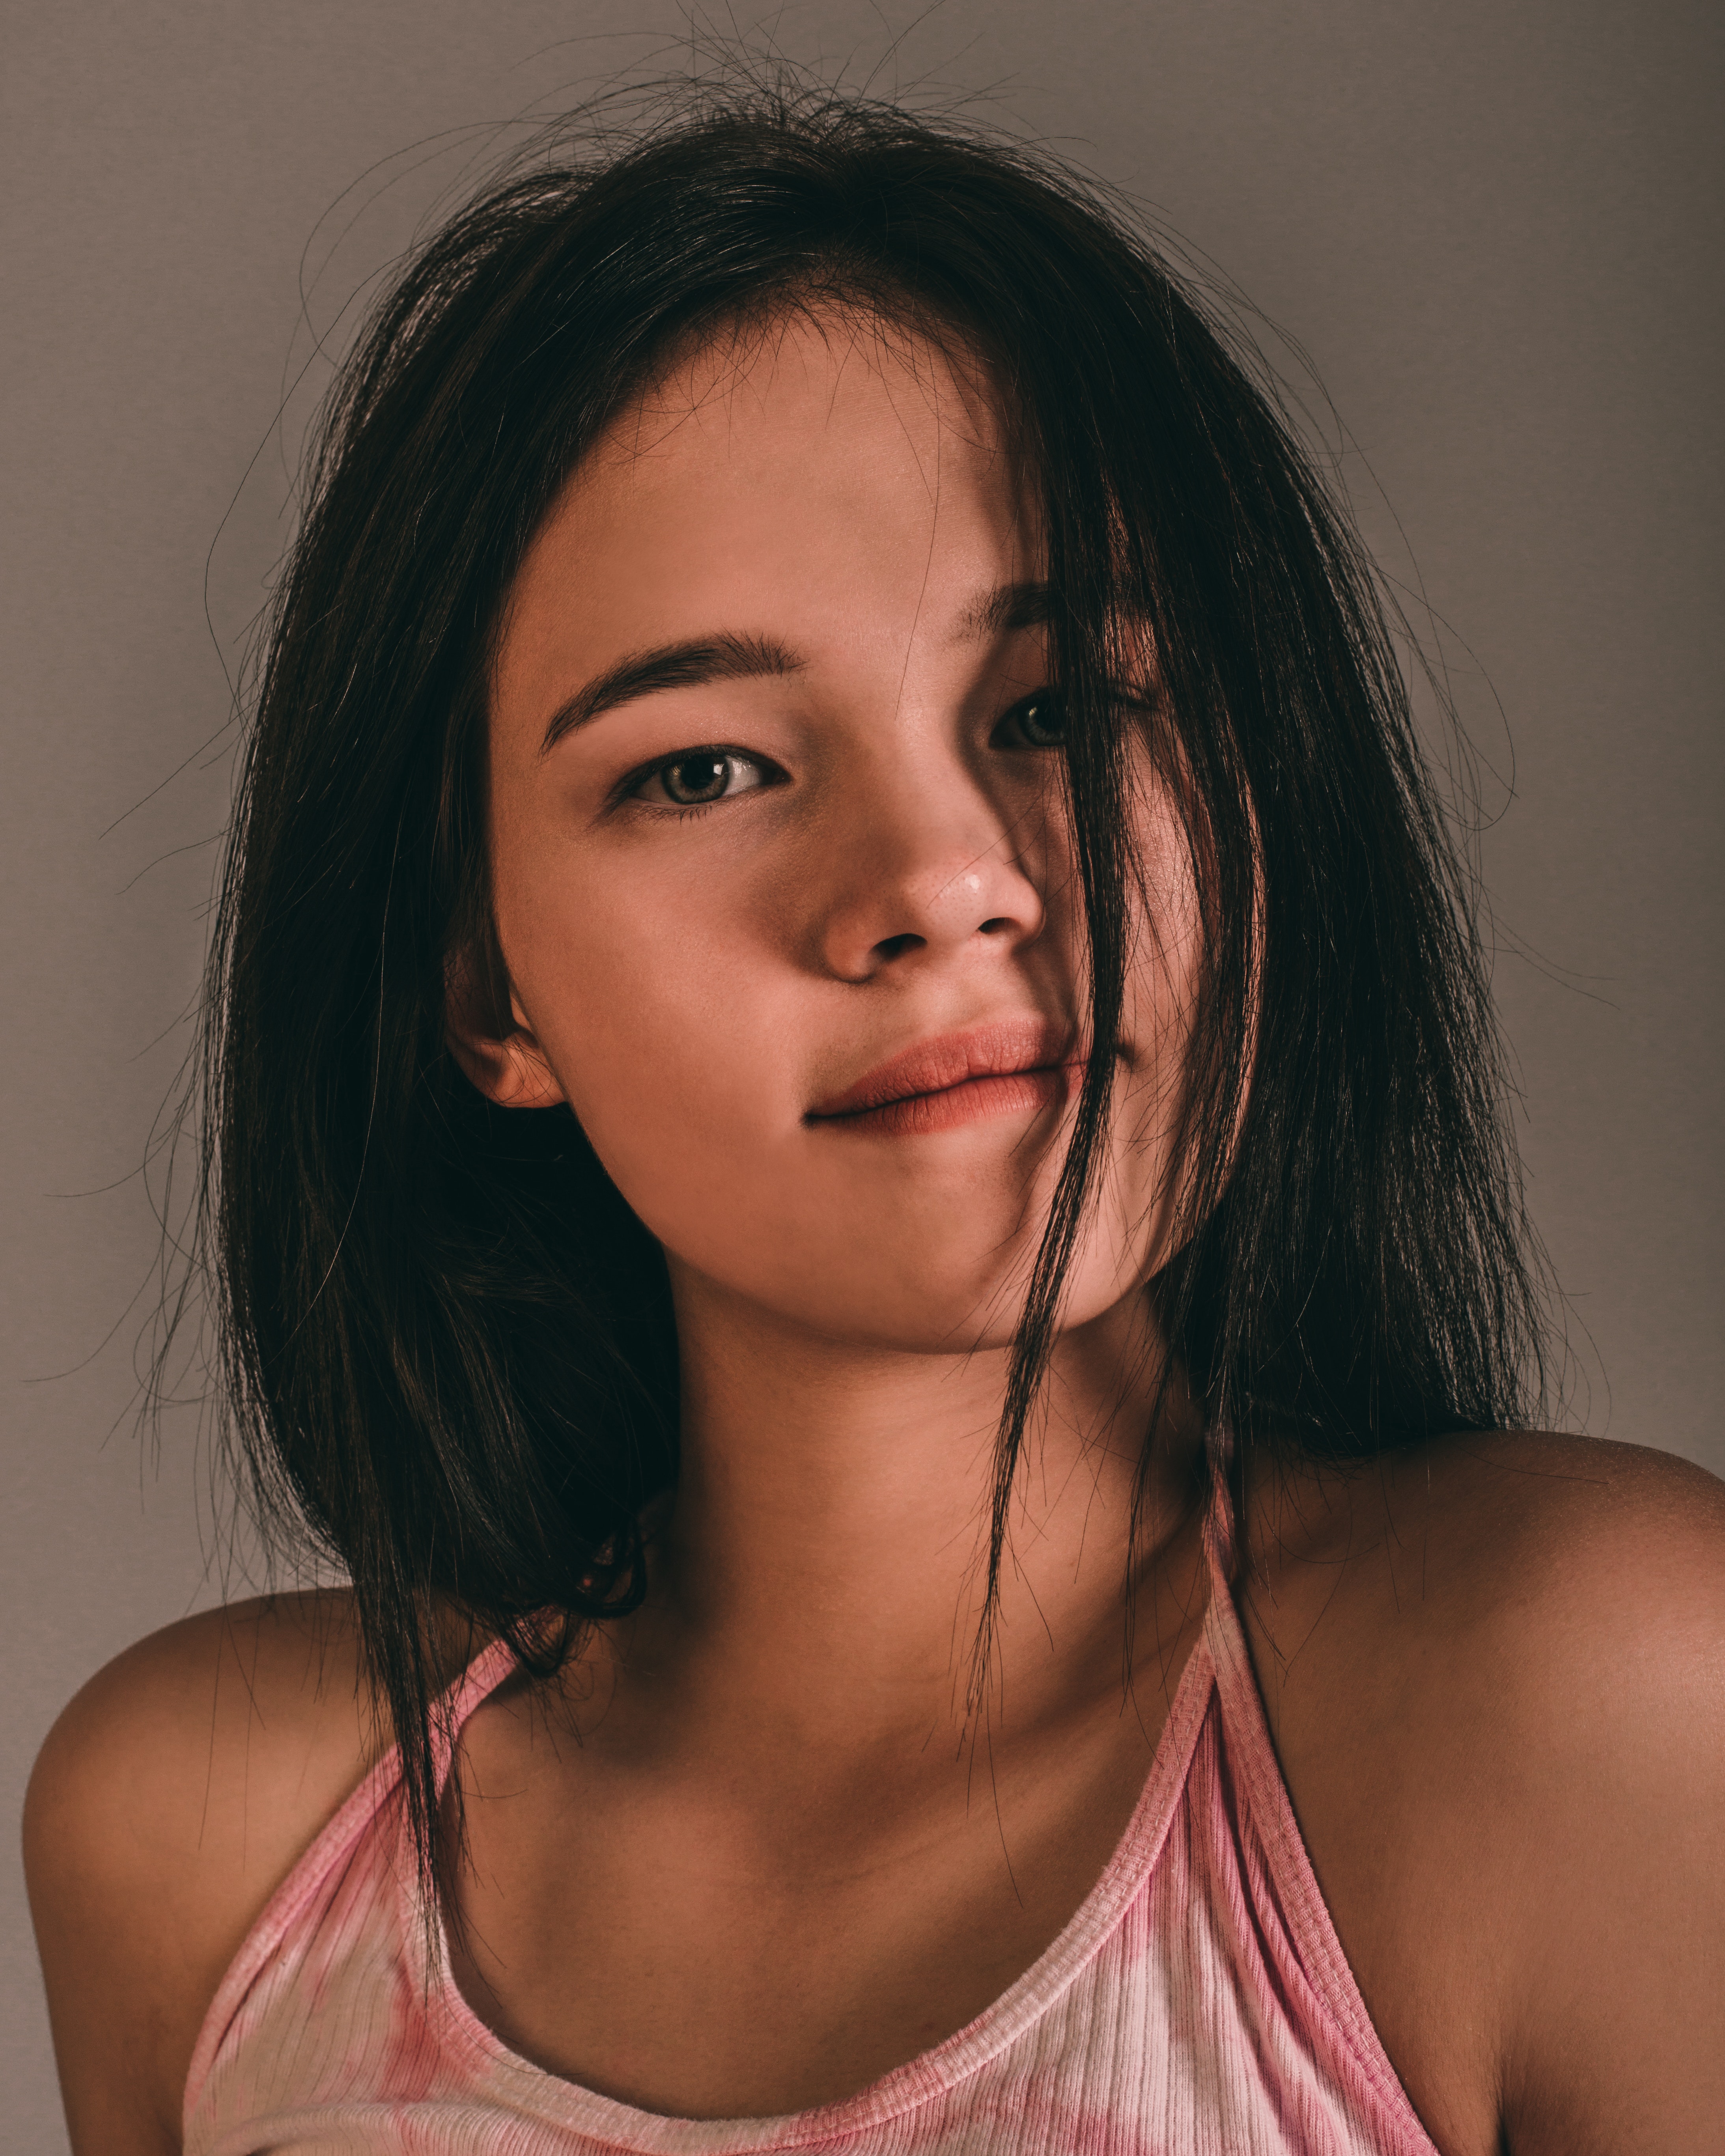
hair, face, eyebrow, hairstyle, skin, lip, beauty, chin, head, nose, black hair, cheek, forehead, long hair, neck, shoulder, eye, brown hair, layered hair, smile, mouth, model, photography, photo shoot, portrait photography, jaw, chest, portrait, throat, eyelash